United Nations Security Council Resolution 789

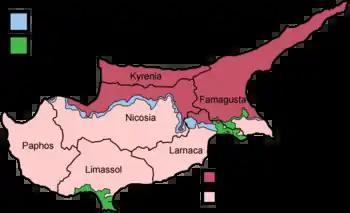
Divided Cyprus

United Nations Security Council resolution 789, adopted unanimously on 25 November 1992, after reaffirming resolutions on Cyprus including 365 (1974), 367 (1975), 541 (1983), 550 (1984) and 774 (1992) and noting a report by the Secretary-General, the Council urged all concerned to implement a set of confidence-building measures.